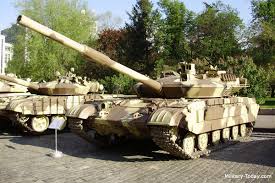
Label: Tank